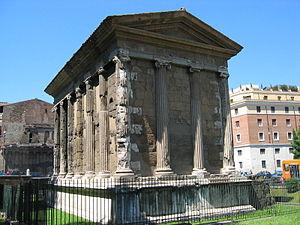
Façade sud du temple de Portunus sur le forum Boarium à Rome (Latium, Italie).
Le forum Boarium est l'un des plus anciens forums romains.